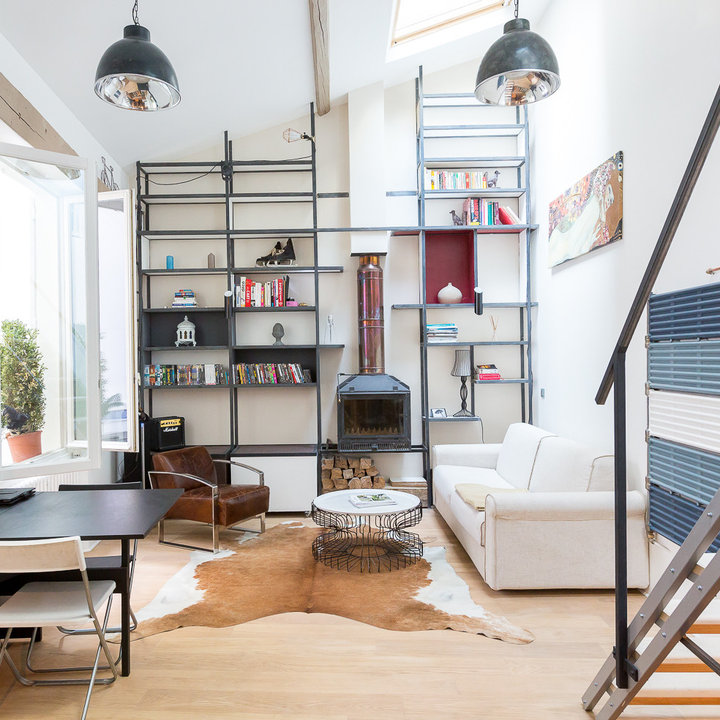
Style: Industrial